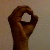
The image shows a hand gesture representing the letter 'O' in Indian Sign Language.